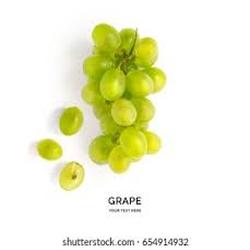
Label: Grapes